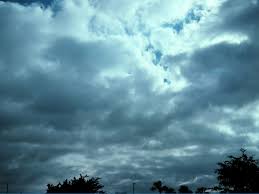
Weather: cloudy or overcast